House of the Vettii

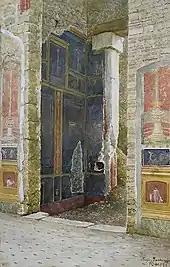
House of the Vetti by Luigi Bazzani (watercolor) before 1927

The House of the Vettii is a domus located in the Roman town Pompeii, which was preserved by the eruption of Mount Vesuvius in 79 AD. The house is named for its owners, two successful freedmen: Aulus Vettius Conviva, an Augustalis, and Aulus Vettius Restitutus. Its careful excavation has preserved almost all of the wall frescos, which were completed following the earthquake of 62 AD, in the manner art historians term the Pompeiian Fourth Style. The House of Vetti is located in region VI, near the Vesuvian Gate, bordered by the Vicolo di Mercurio and the Vicolo dei Vettii. The house is one of the largest domus in Pompeii, spanning the entire southern section of block 15. The plan is fashioned in a typical Roman domus with the exception of a tablinum, which is not included. There are twelve mythological scenes across four cubiculum and one triclinium. The house was reopened to tourists in January 2023 after two decades of restoration.